Battle of Labuan

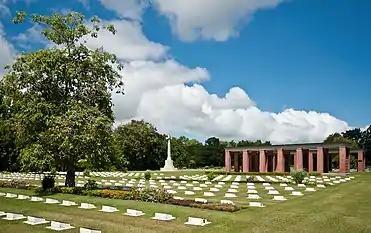

Once Labuan was secured, the 24th Brigade was ordered to capture the eastern shore of Brunei Bay. On 16 June, the 2/32nd Battalion was transported from Labuan to Padas Bay. The battalion captured the town of Weston the next day. The remainder of the 24th Brigade was transported across the bay during the last weeks of June, and the force advanced inland to capture the town of Beaufort which was defended by between 800 and 1,000 Japanese personnel. Following some heavy fighting, the town was secured on 28 June. The brigade then advanced further inland to Papar in early July. Later that month the 9th Division's commander, Major General George Wootten, relieved Norman from command over an incident in which he had lost control of the 2/28th Battalion during the fighting on Labuan. Following the announcement of the surrender of Japan on 15 August 1945 and the formal ceremony held in Tokyo Bay on 2 September, the commander of the 37th Army, Major General Masao Baba, surrendered to Wootten on 10 September at a ceremony conducted at the 9th Division's headquarters on Labuan.